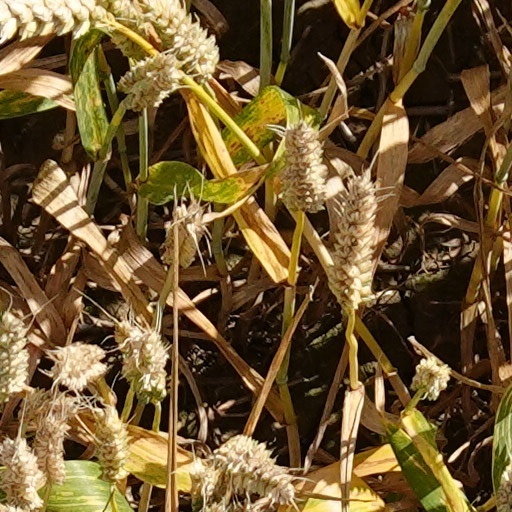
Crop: wheat